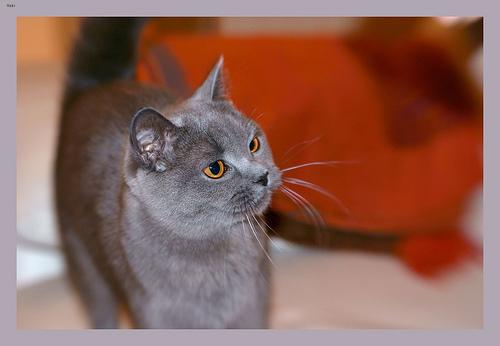
Breed: British Shorthair